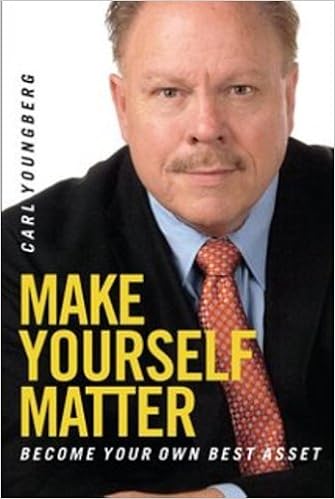
Make Yourself Matter: Become Your Own Asset
Category: Books
Review Carl Youngberg outlines hands-on tools to conquer fear and clarify strengths. Simply put, this book is an investment in your future. I found this book to be fun to read, straightforward and immensely practical. Vince Poscente New York Times Bestselling Author Speaker Hall of Fame and Olympian --Vince Poscente<br /><br />As a volunteer in the Peace Corps to his phenomenal career in retail as a Buyer and Educator for Neiman-Marcus and Saks Fifth Avenue, to his incredibly successful career as a corporate speaker, facilitator and coach, Carl Youngberg models what he has written about in his book. He has truly made himself matter to thousands of people and teaches his readers to refuse to be ruled by fear. His message is a message of bravery and courage...courage to Make Yourself Matter. Jane Handly, MA, CPAE, Speaker s Hall of Fame Author of Why Women Worry and The Lifeplus Program for Getting Unstuck --Jane Handly<br /><br />Every once in a while, God winks at you and puts a very special person in your way. How lucky am I that I have had a chance to meet, know, and learn from someone like Carl. Traveling the world, I have met and spoken to literally thousands of people. I can count on a couple of hands the people that have made a significant difference in my life, and Carl is one of those special people I can truly count on as a friend and confidante. In his own life, Carl has made a regular practice of turning fear into potential and anxiety into achievement. As a professional speaker and coach, he has shared with thousands the basis for fear and in this book, he helps us understand and discover how to use it to our advantage. Most people know what to do. But, they allow fear to paralyze them from taking action in the direction of their dreams. Here, Carl outlines strategies and ideas for stepping up to the plate, and standing out from the crowd. He laces it with a unique blend of wisdom that will touch your heart, engage your mind, and stir your soul. Yes, you can do this. And you now have Carl on your team. If you allow the simple truths that he writes about to become part of your thinking and your actions, you will be richer for the experience. And you will make yourself matter in ways that amaze you. Read this book, again and again. Make it your desktop or bedside companion, and refer to it often. Let this be the dividing line in the sand and you will embark on a journey filled with grace, honor, and respect Respect for others. But, most of all, respect for you. Go make yourself matter. Because you do. Mark LeBlanc Author of Growing Your Business When YOU are The Business! 2007-2008 President, National Speakers Association --Mark LeBlancAs a volunteer in the Peace Corps to his phenomenal career in retail as a Buyer and Educator for Neiman-Marcus and Saks Fifth Avenue, to his incredibly successful career as a corporate speaker, facilitator and coach, Carl Youngberg models what he has written about in his book. He has truly made himself matter to thousands of people and teaches his readers to refuse to be ruled by fear. His message is a message of bravery and courage...courage to Make Yourself Matter. Jane Handly, MA, CPAE, Speaker s Hall of Fame Author of Why Women Worry and The Lifeplus Program for Getting Unstuck --Jane HandlyEvery once in a while, God winks at you and puts a very special person in your way. How lucky am I that I have had a chance to meet, know, and learn from someone like Carl. Traveling the world, I have met and spoken to literally thousands of people. I can count on a couple of hands the people that have made a significant difference in my life, and Carl is one of those special people I can truly count on as a friend and confidante. In his own life, Carl has made a regular practice of turning fear into potential and anxiety into achievement. As a professional speaker and coach, he has shared with thousands the basis for fear and in this book, he helps us understand and discover how to use it to our advantage. Most people know what to do. But, they allow fear to paralyze them from taking action in the direction of their dreams. Here, Carl outlines strategies and ideas for stepping up to the plate, and standing out from the crowd. He laces it with a unique blend of wisdom that will touch your heart, engage your mind, and stir your soul. Yes, you can do this. And you now have Carl on your team. If you allow the simple truths that he writes about to become part of your thinking and your actions, you will be richer for the experience. And you will make yourself matter in ways that amaze you. Read this book, again and again. Make it your desktop or bedside companion, and refer to it often. Let this be the dividing line in the sand and you will embark on a journey filled with grace, honor, and respect Respect for others. But, most of all, respect for you. Go make yourself matter. Because you do. Mark LeBlanc Author of Growing Your Business When YOU are The Business! 2007-2008 President, National Speakers Association --Mark LeBlanc About the Author Carl Youngberg learned the most important thing a person can do in life is matter and he has lived the ten truths he shares in this book. His business leadership concepts were honed from his far-reaching experiences--from growing up on a farm in Missouri, working in a prison, teaching college in Latin America with the Peace Corps, to becoming a luxury retailing executive at Saks Fifth Avenue in New York and Neiman Marcus in Dallas. Currently, Carl runs his own consulting business, Concepts 3 Inc., and works as a professional speaker, author and executive coach.
Features: Make Yourself Matter In Your Life. How do you become your own biggest asset? Reach your goals? Make Yourself Matter shows how you can break through the fear that holds you back from achieving the life you deserve. This handbook for engaged employees provides the concepts and tools you need -- including the 10 simple truths that will help you grow in all facets of your life. Make Yourself Matter will help you: Develop effective personal brand management Identify leadership growth opportunities Be a guide to workplace engagement as you change and grow yourself and those around you Develop a strategy for being recognized as a vital and unstoppable member of the team Become one of the efficient, capable, responsible, commitment-oriented people who are important in every business On the job or at home, for yourself or within your community. To matter is to make a recognizable and rewarding difference in life.